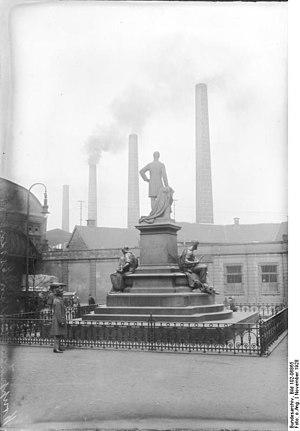
Alfried Felix Alwyn Krupp von Bohlen und Halbach, né le 13 août 1907 à Essen et mort le 30 juillet 1967 dans la même ville, dit également Alfried Krupp, est un industriel allemand, criminel nazi, sportif de voile olympique et un membre de la famille Krupp qui a joué un rôle important en Allemagne au début du XXᵉ siècle. Il est le dernier Krupp à la tête de l'empire industriel fondé par son arrière-grand-père.